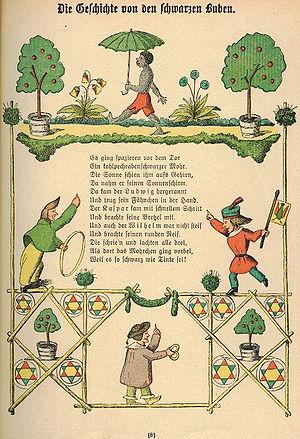
Der Struwwelpeter traduit par Crasse-Tignasse ou par Amusantes histoires et plaisantes images pour enfants de 3 à 6 ans du Dʳ Heinrich Hoffmann, est un livre de comptines allemand dont l’auteur Heinrich Hoffmann est un médecin, poète et auteur de livres pour enfants. Ce livre traite avec humour de ce qu’il ne faut pas faire, allant de mal se tenir à table à se moquer des étrangers, en passant par faire du mal aux bêtes. Il s’agit d’un vrai recueil de leçons de morale édulcoré pour enfants. Ce livre a été traduit dans plusieurs langues. Hoffmann parle aussi de sujets délicats dans son livre : l'une des comptines tourne autour du thème de l’anorexie. On peut trouver ce livre chez de nombreux pédopsychiatres allemands.